Millennium Square, Leeds

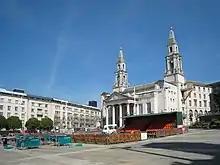
View of the main paved area, with seating to watch the TV. Brotherton Wing to left, Leeds Civic Hall to right

Millennium Square is a city square in the Civic Quarter of Leeds, West Yorkshire, England. It was Leeds's flagship project to mark the year 2000, and was jointly funded by Leeds City Council and the Millennium Commission. Total cost of production was £12 million.